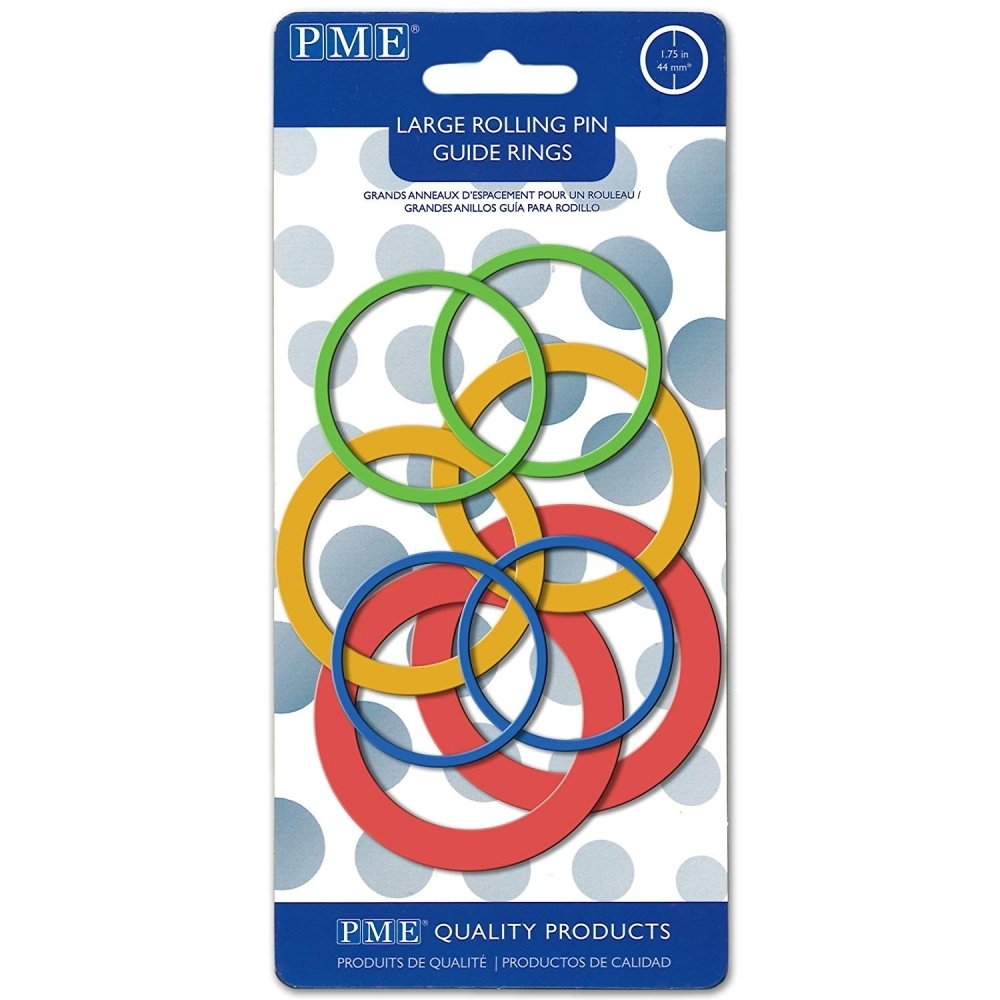
Large Rolling Pin Guide Rings [<>]
Includes a set of four (4) PME Large Rolling Pin Guide Rings. Ring depths measure 1.55mm, 3.35mm, 6.25mm and 12.6mm. ?? Works great for rolling out sugarpaste, marzipan or petal paste. Simply slip the rings on your rolling pin and start rolling over your
Brand: 0
Category: Home & Garden > Kitchen & Dining > Kitchen Tools & Utensils > Rolling Pin Accessories